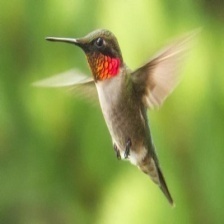
Species: RUBY THROATED HUMMINGBIRD
Scientific name: ARCHILOCHUS COLUBRIS
ImageNet parent category: hummingbird